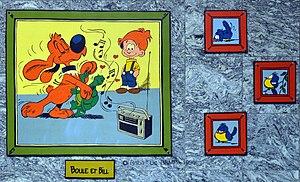
Charleroi (Belgique) - Station Janson du métro léger. Boule et Bill.
Boule et Bill est une série de Bande dessinée jeunesse humoristique belge, nommée d'après ses deux personnages principaux. Créée en 1959 par Jean Roba, elle a été reprise en 2003 par Laurent Verron puis fin 2016 par le scénariste Christophe Cazenove et le dessinateur Jean Bastide.
Cette liste de chiens de fiction rassemble une liste de personnages canins présents dans les œuvres de fiction.